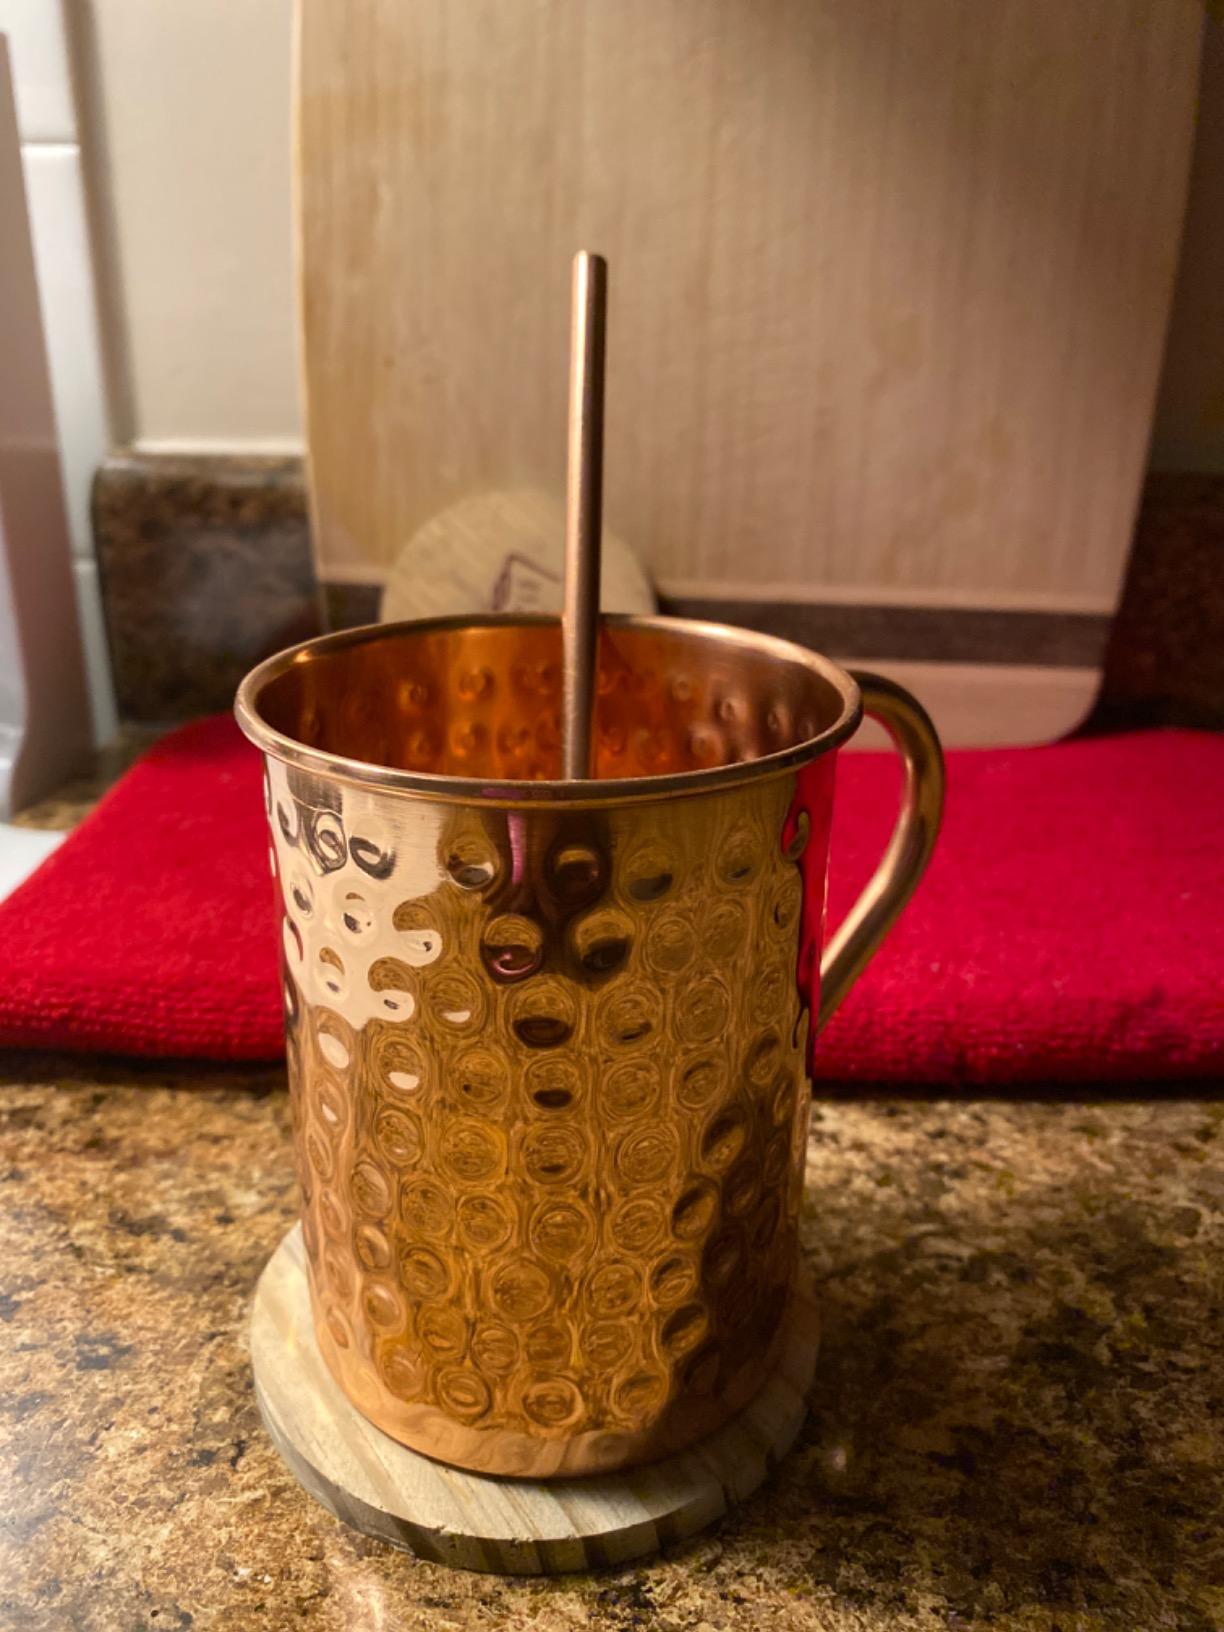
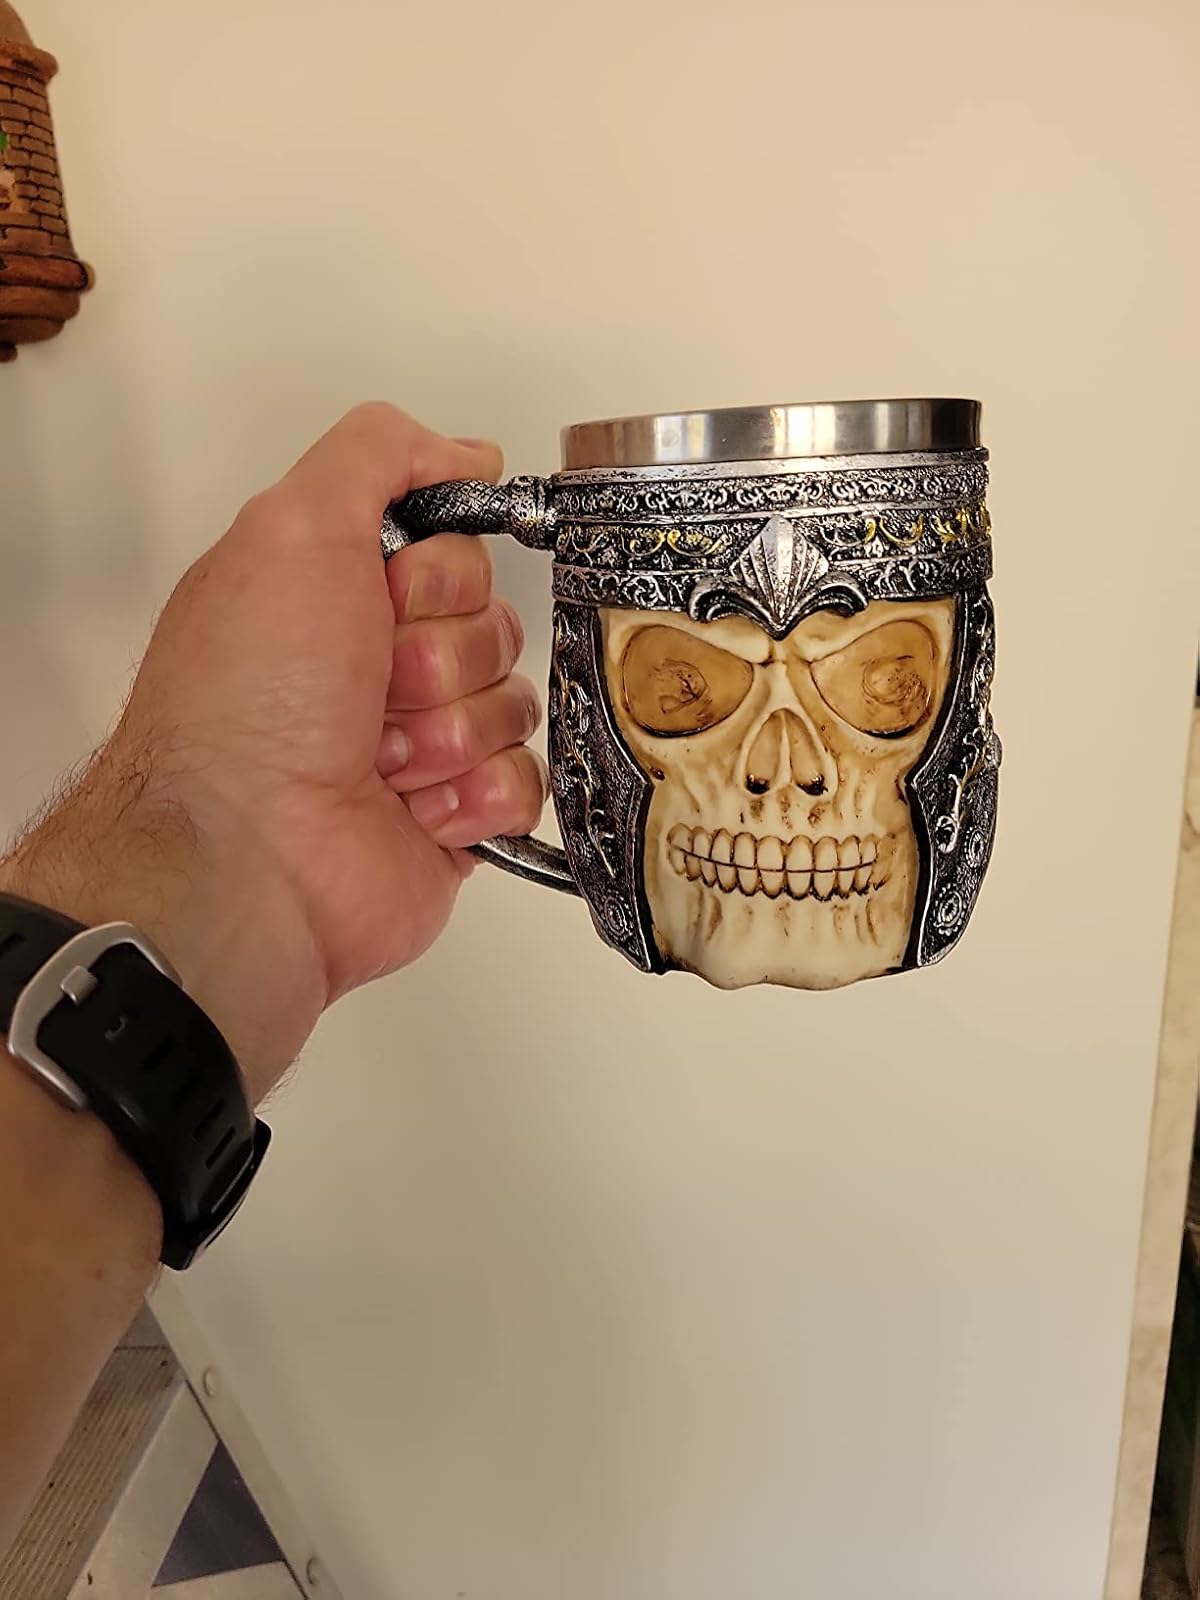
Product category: items_mug
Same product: no